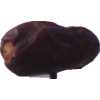
Label: dates